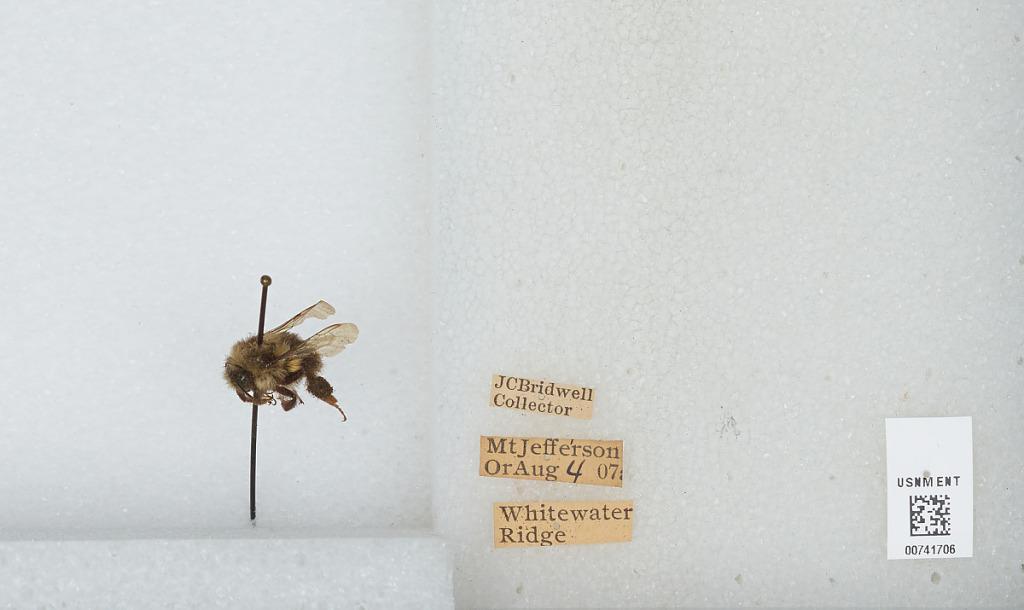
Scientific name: Bombus (Pyrobombus) bifarius Cresson
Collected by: J. Bridwell
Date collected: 1907-8-4
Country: United States
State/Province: Oregon
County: Linn
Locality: Whitewater Ridge, Mount Jefferson
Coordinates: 44.6742, -121.799